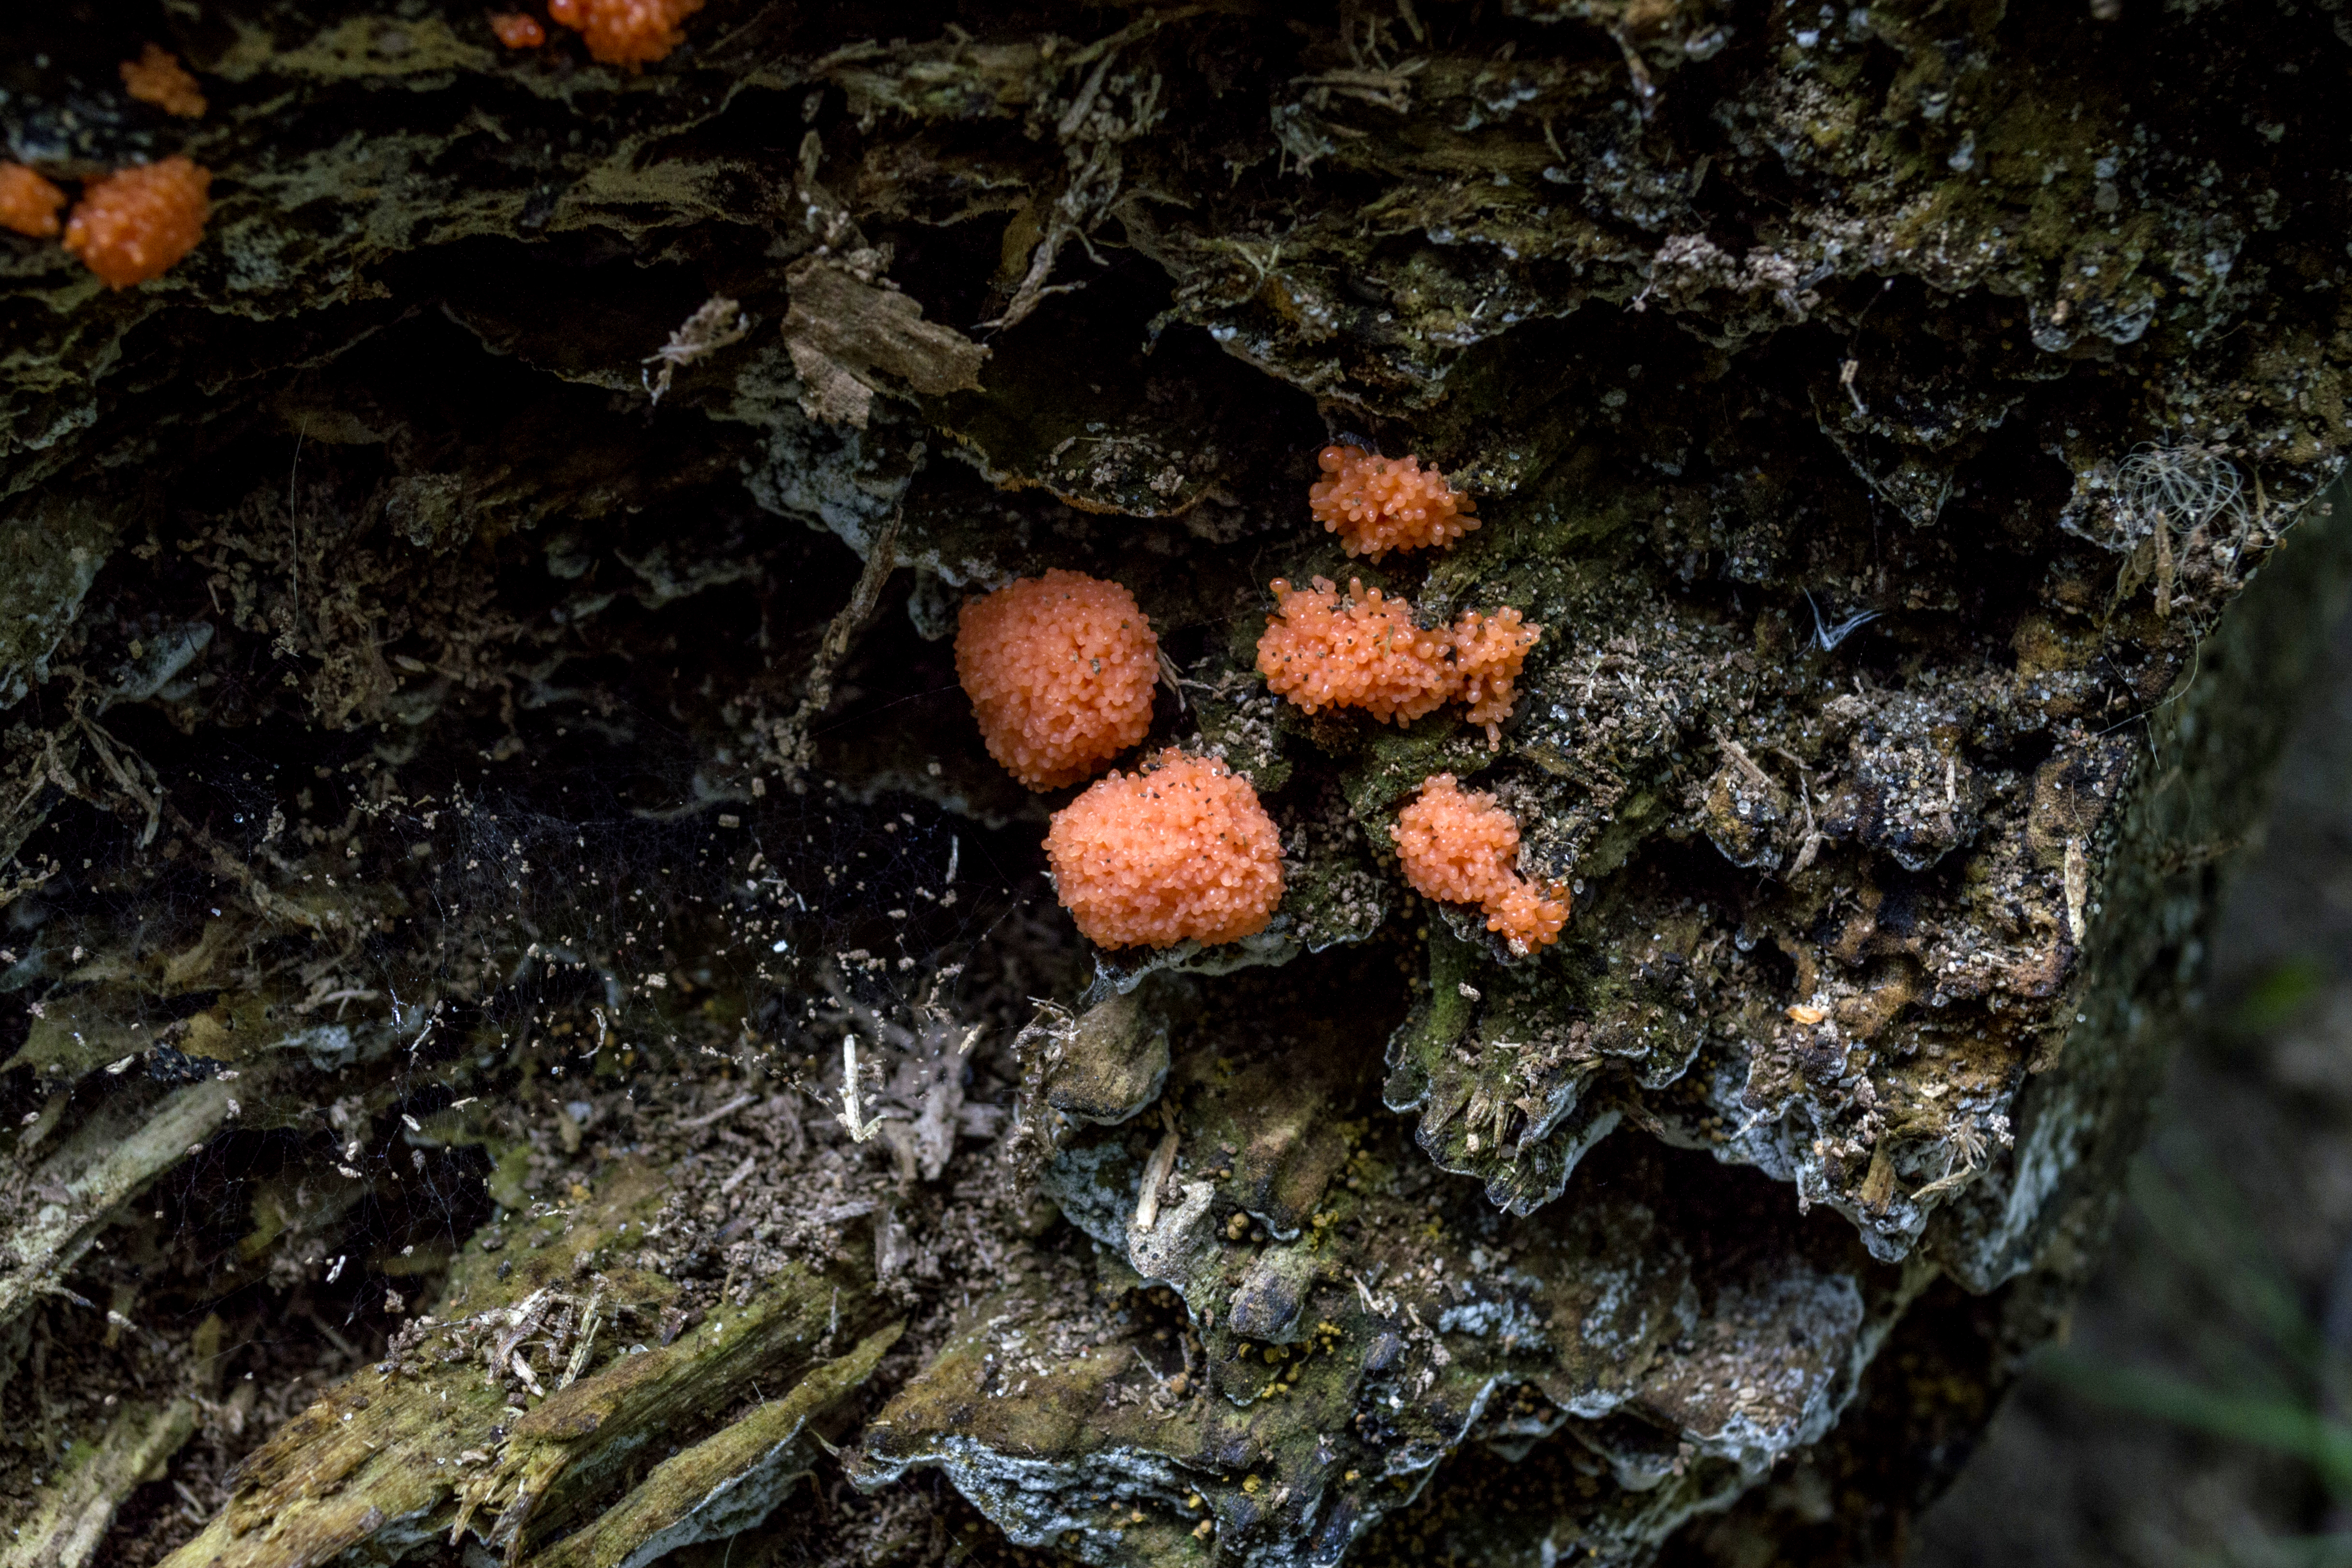
tree, nature, forest, outdoor, plant, photography, texture, leaf, flower, photo, autumn, soil, mushroom, nikon, flora, fauna, fungus, colour, holland, nederland, netherlands, dutch, outdoorphotography, picture, photograph, fotos, foto, fotografie, depthoffield, woodland, paulvandevelde, pdvandevelde, natuurfotografie, naturephotographer, dordrecht, biesbosch, nederlandinfotos, merwelanden, pvdvfotografie, pdvandeveldedordrecht, nederlandsefotografie, dutchphotogaraphy, totallydutch, fotografienederland, hollandsefotografie, fotografieholland, zwam, macro photography, edible mushroom, medicinal mushroom, agaricomycetes